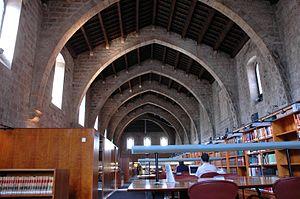
La Bibliothèque nationale de Catalogne ou BNC est une bibliothèque nationale catalane située à Barcelone, en Espagne. La mission de la Bibliothèque de Catalogne est de collecter, de conserver et de propager la production bibliographique de Catalogne et de langue catalane, de s'occuper de sa conservation, et de transmettre son patrimoine bibliographique, tout en conservant le statut d'un centre de recherche et de consultation.